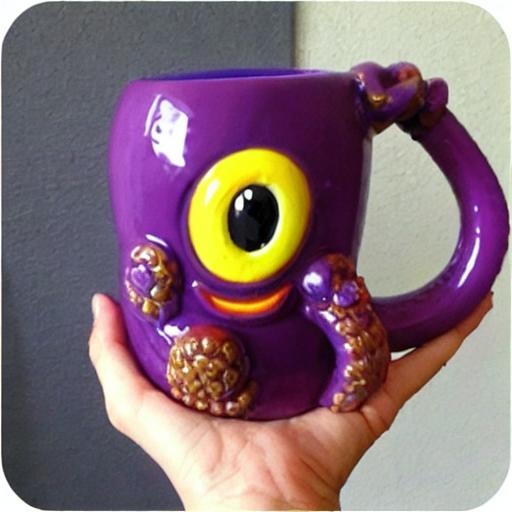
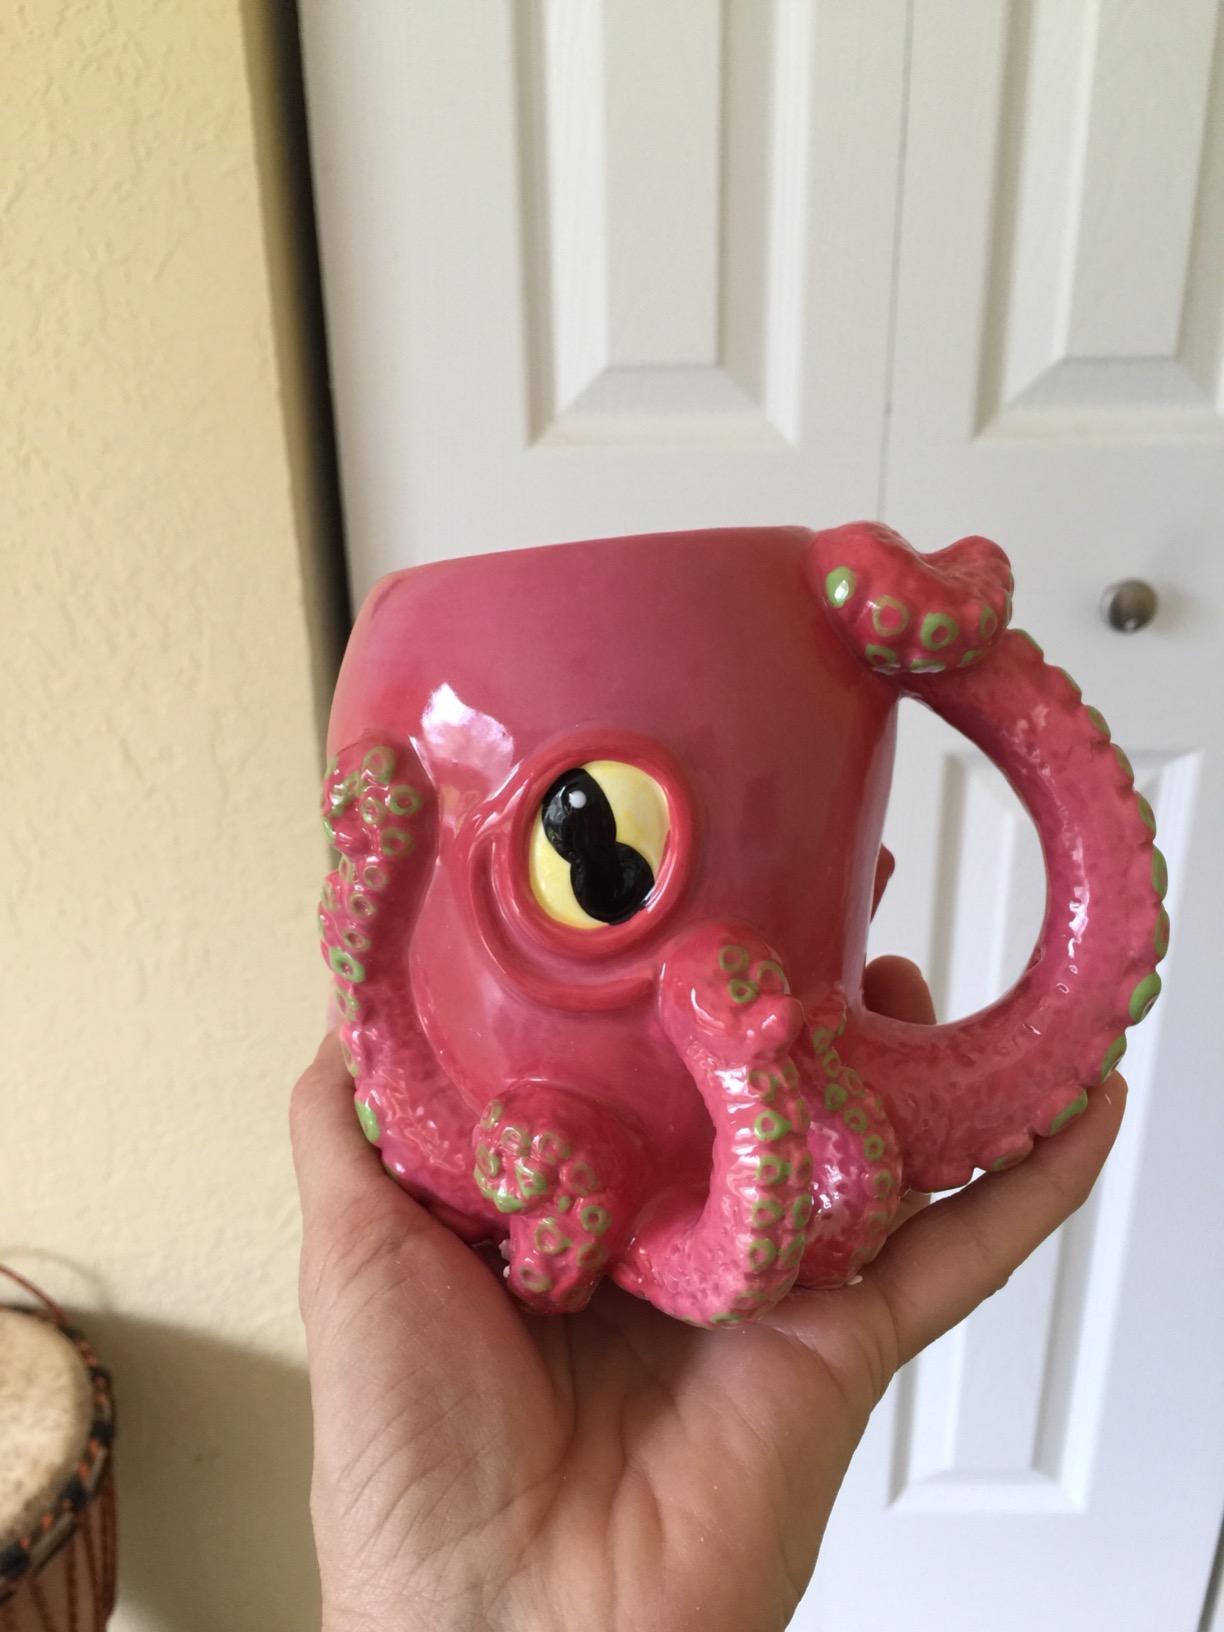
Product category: items_mug
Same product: no